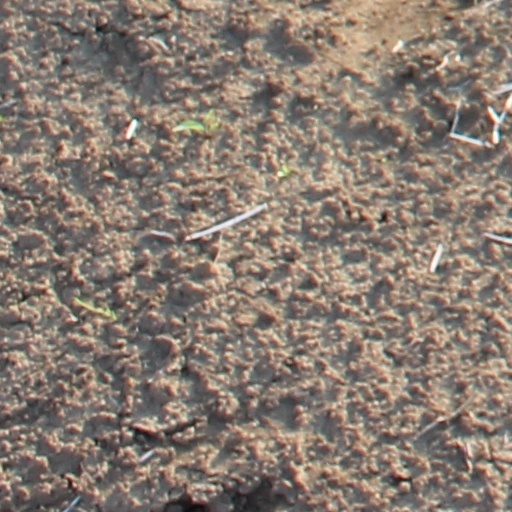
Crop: wheat